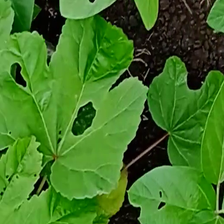
Weed species: Little_Mallow(Malva parviflora)